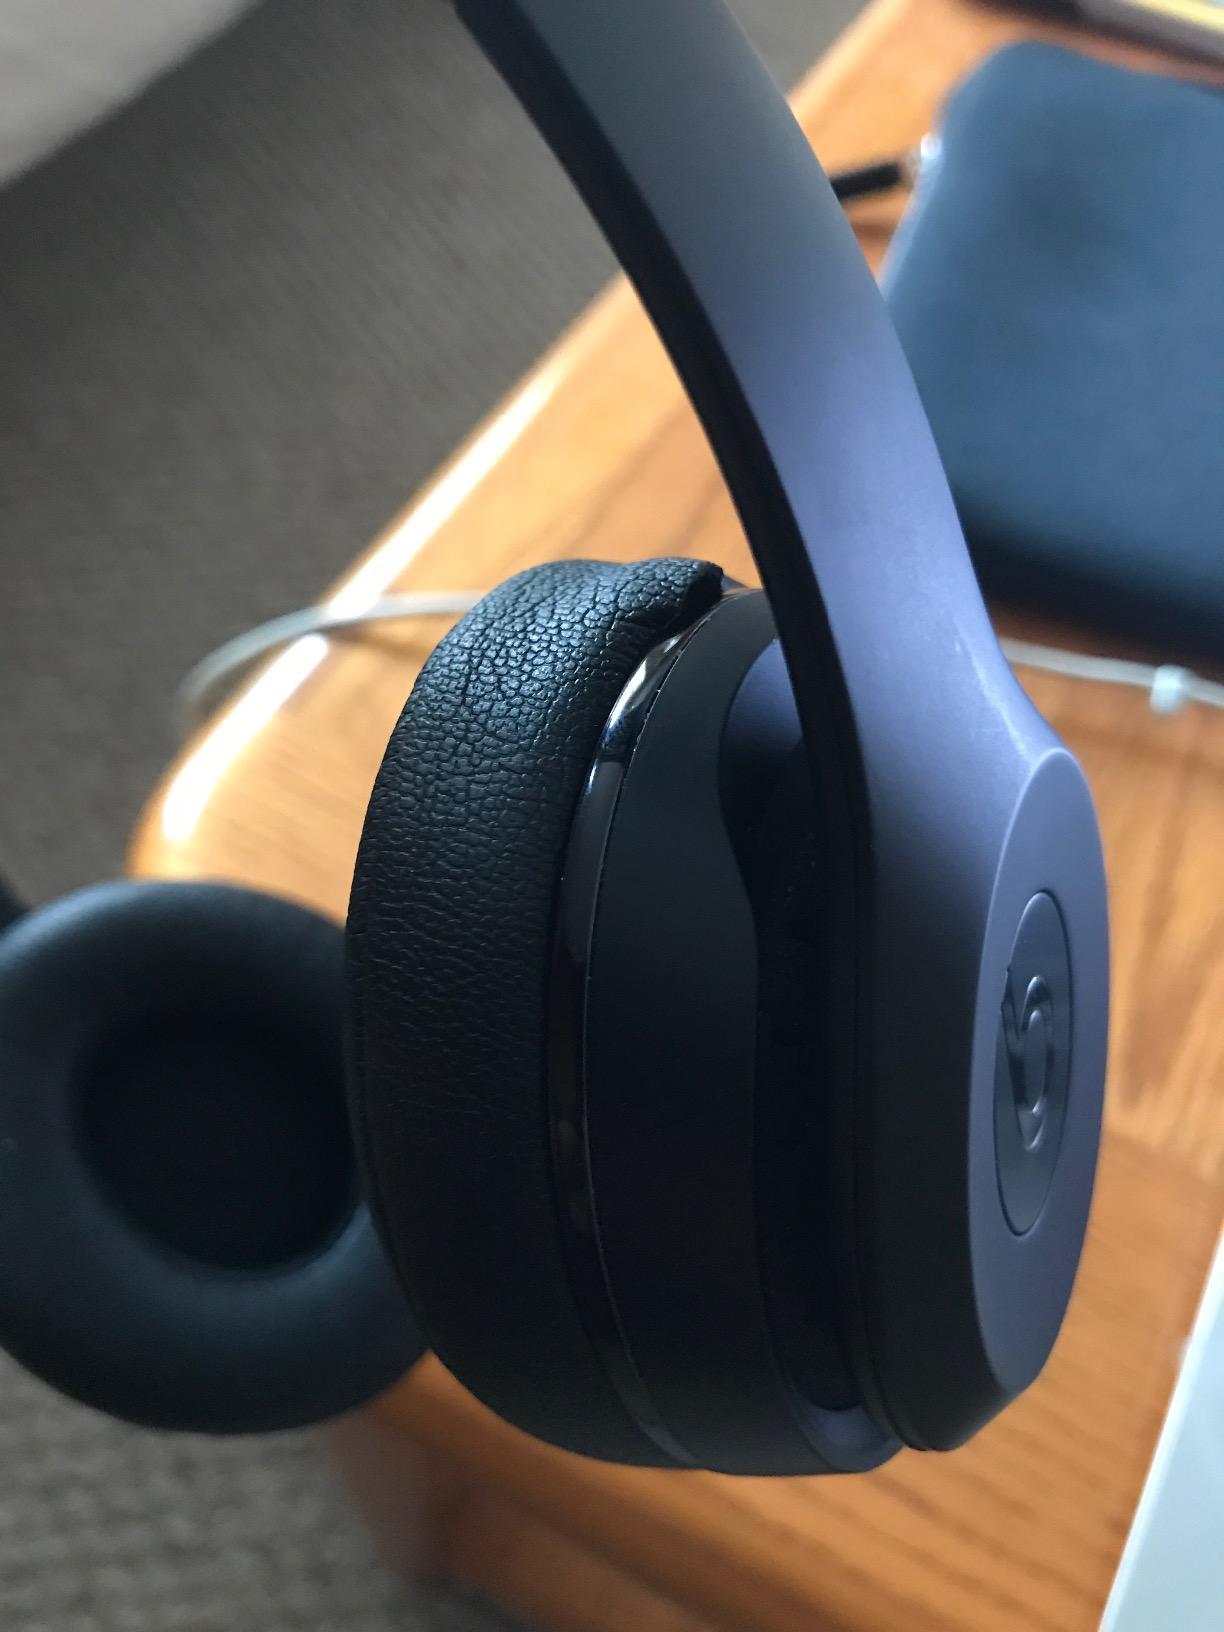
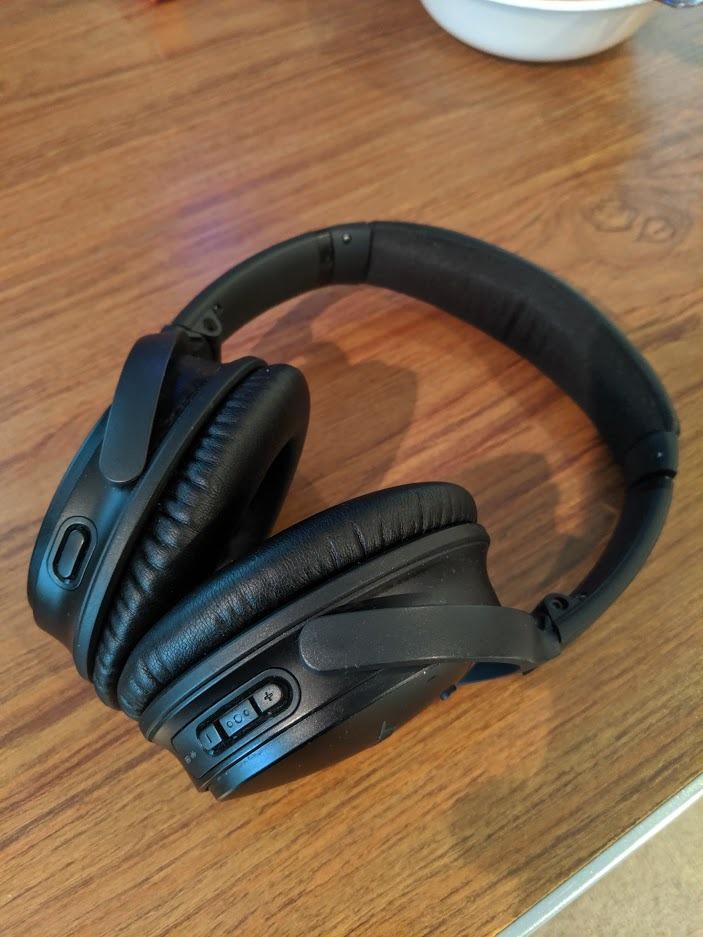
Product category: headphones
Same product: no